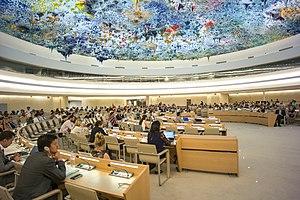
Session pendant le MEDPA 2015 dans la salle du Conseil des Droits de l'Homme à Genève. Photographe: Maxime Fossat
La Fondation du Docip est une institution suisse à but non lucratif, basée à Genève et disposant d’un bureau à Bruxelles. Son objectif est de soutenir les peuples autochtones dans la défense de leurs droits, essentiellement auprès des institutions onusiennes et européennes.